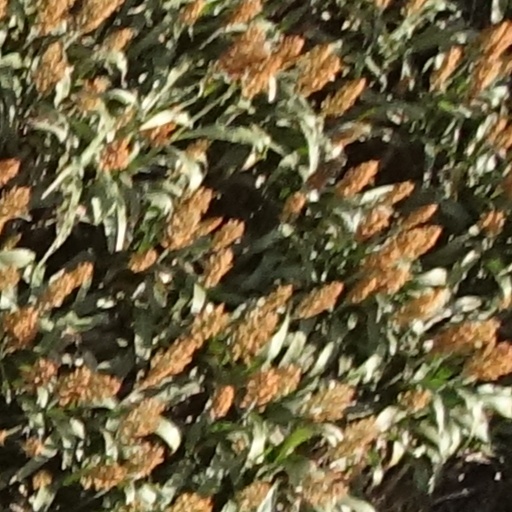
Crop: sorghum